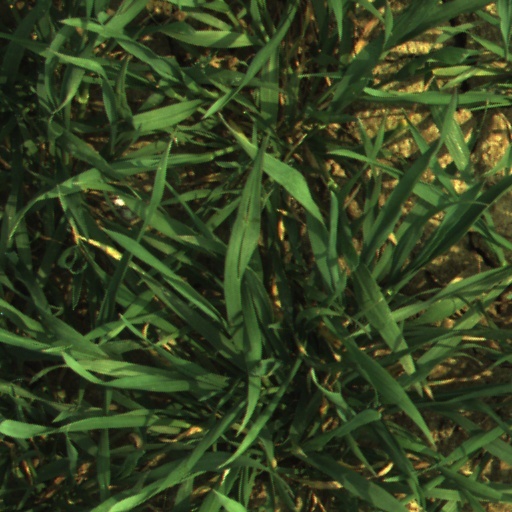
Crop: wheat